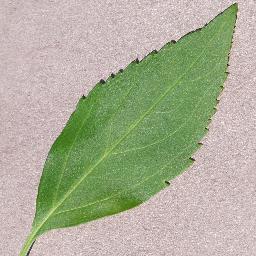
Label: Cherry___healthy